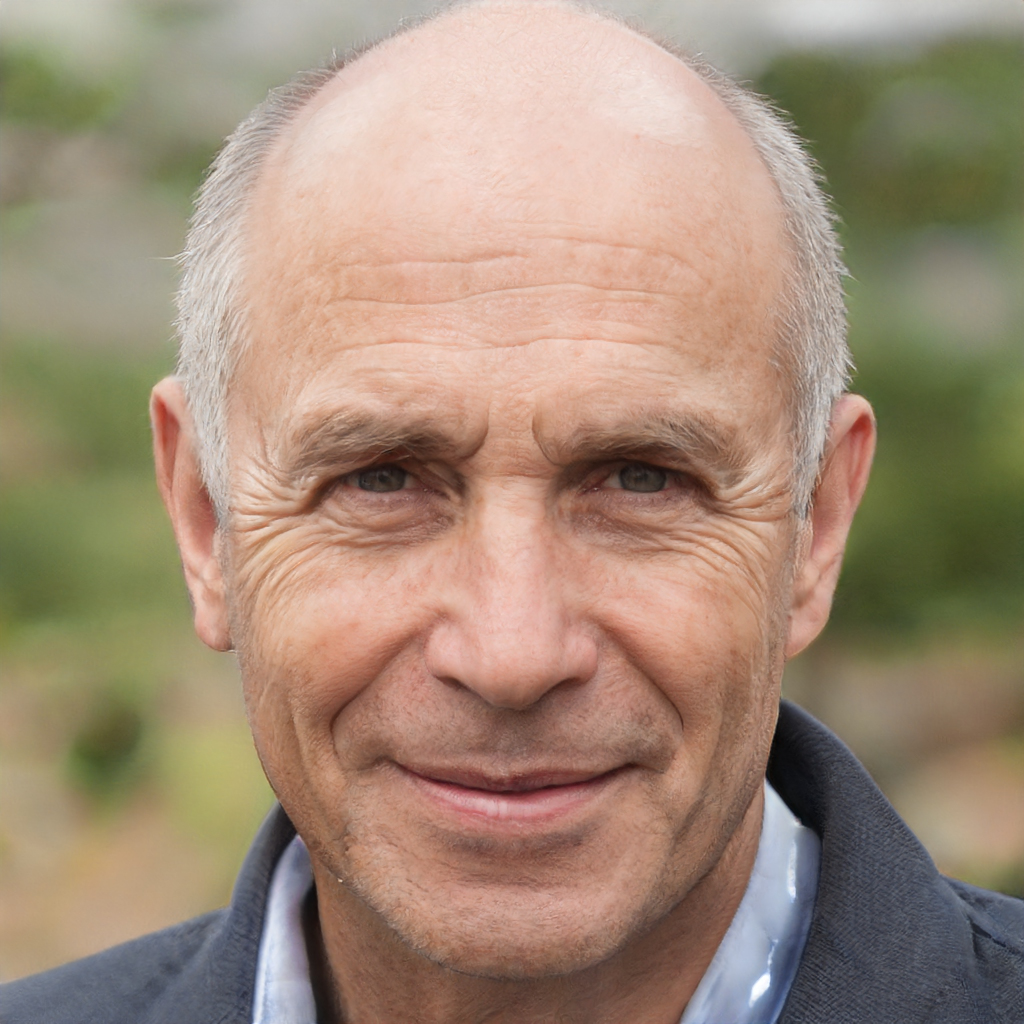
Gender: Male